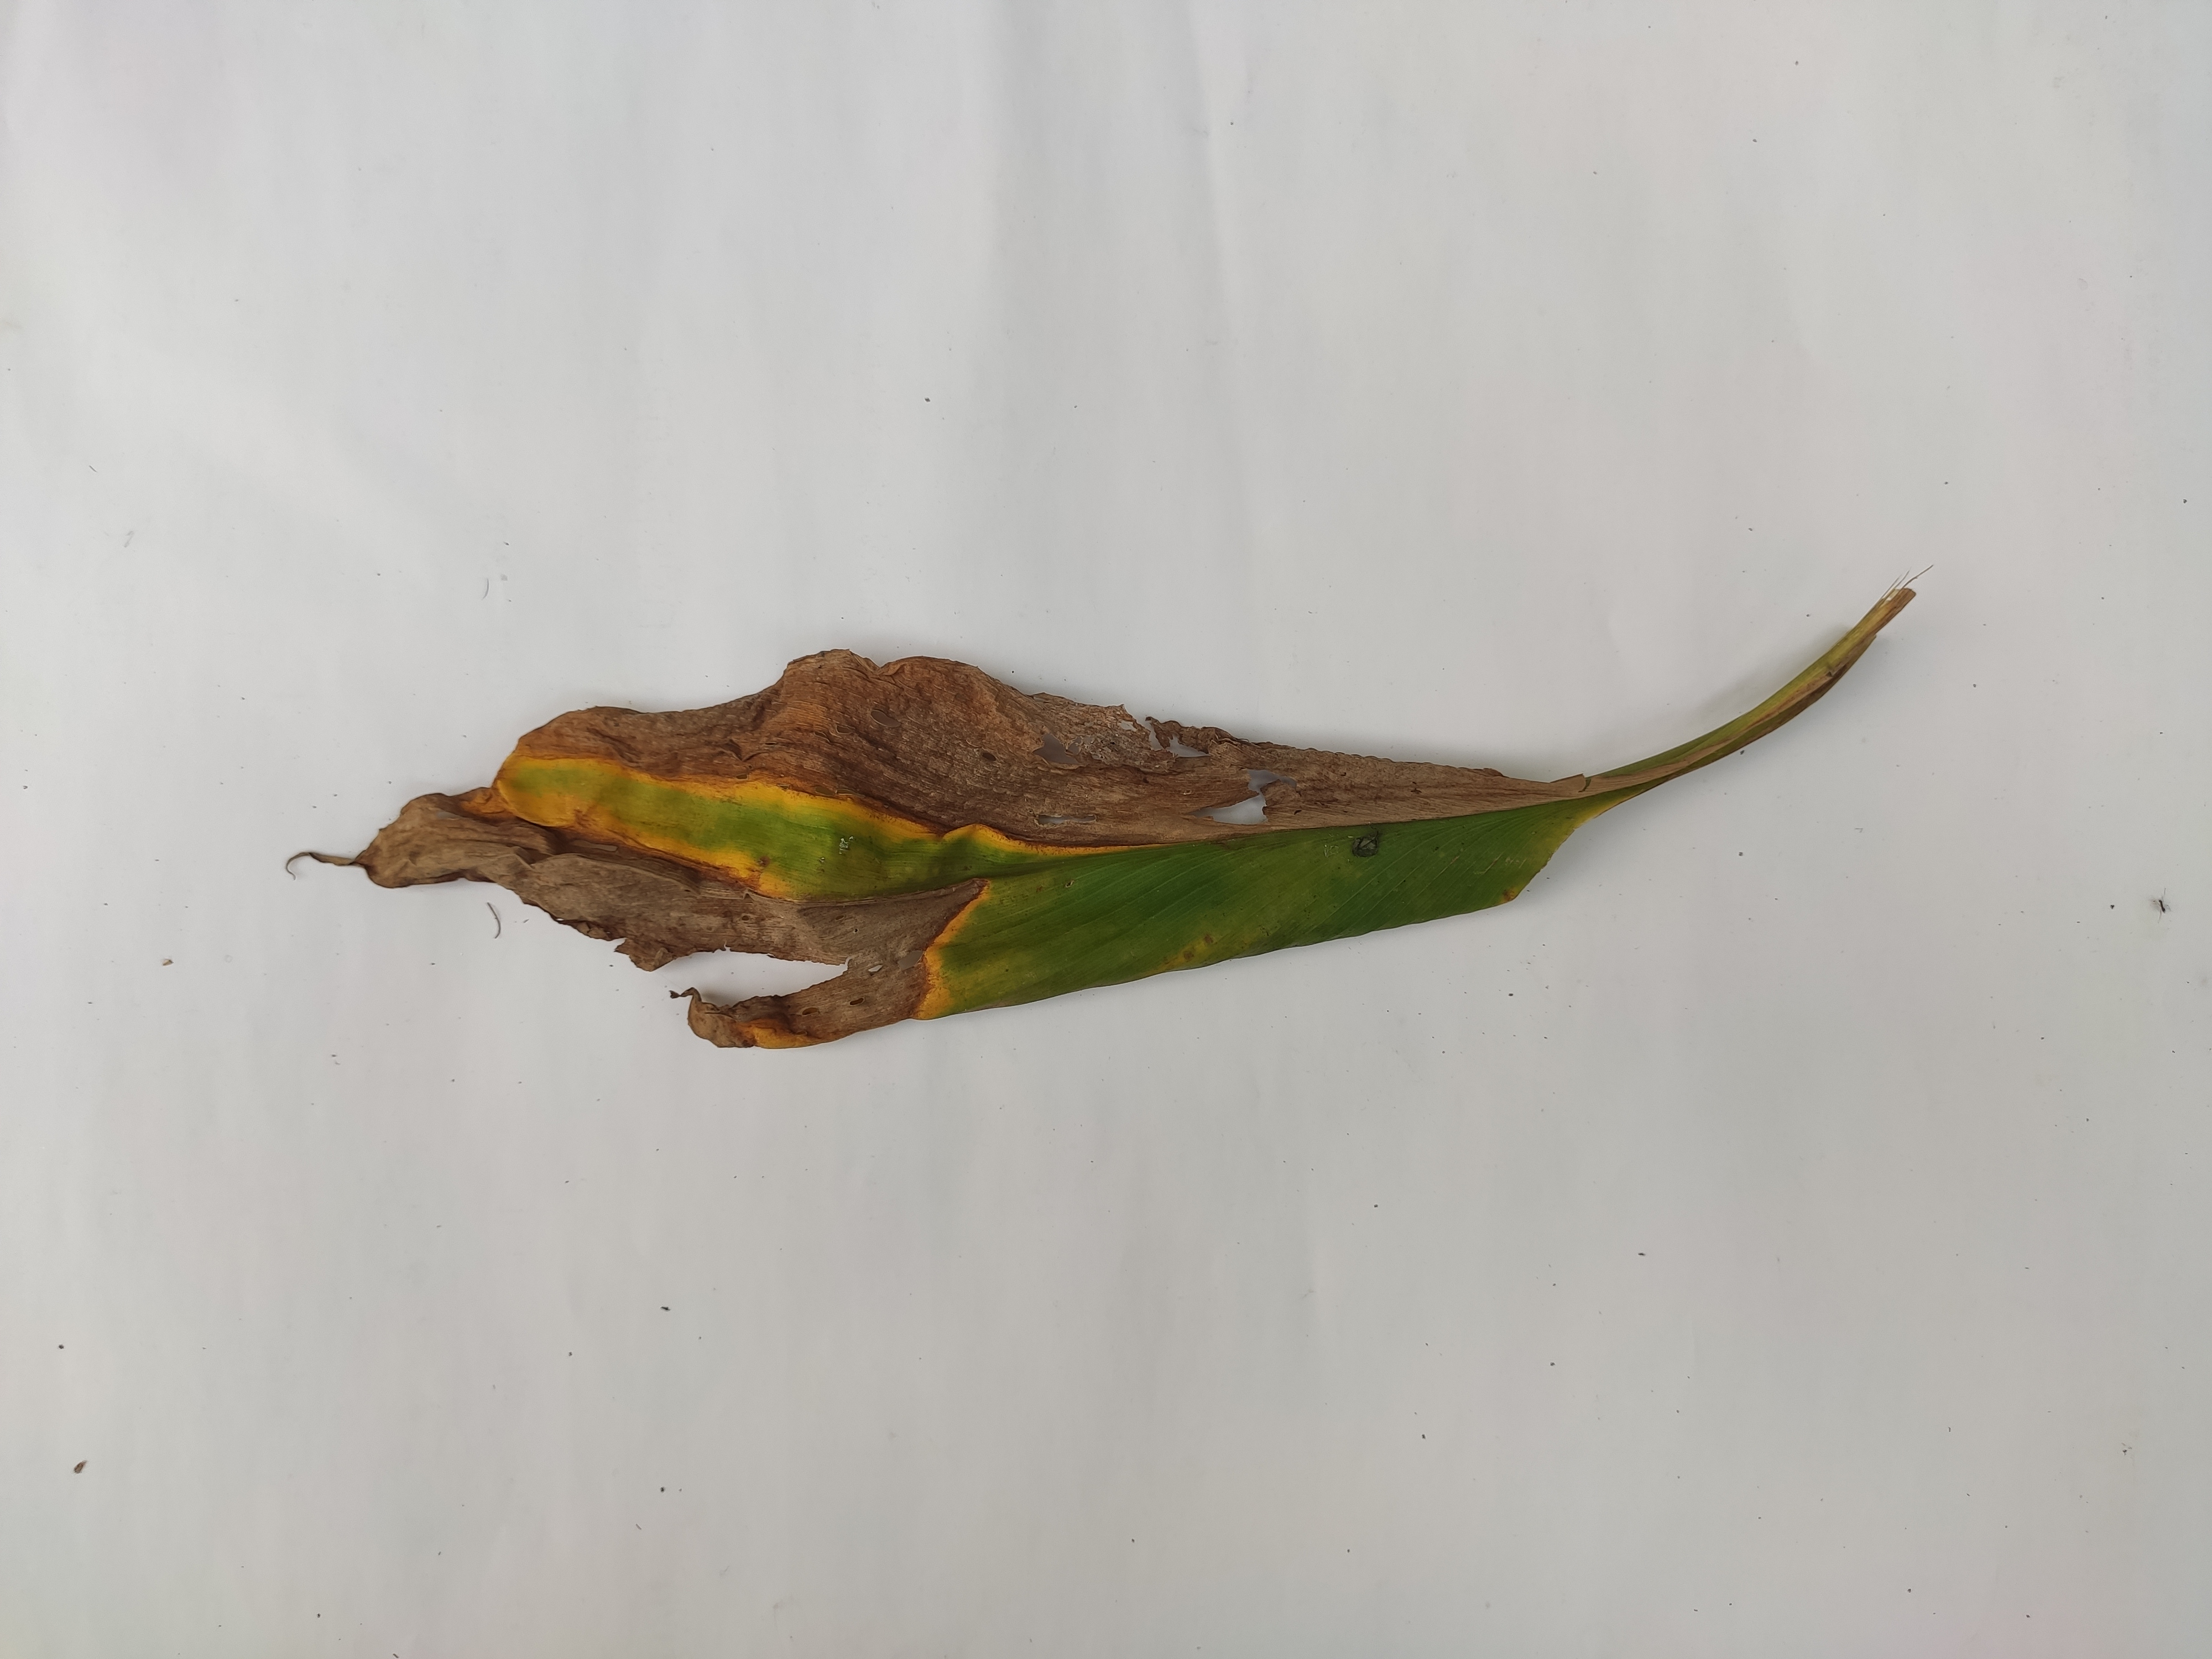
Label: Blotch